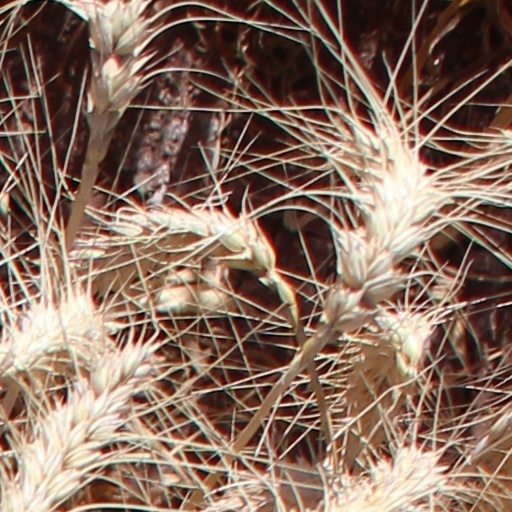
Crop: wheat